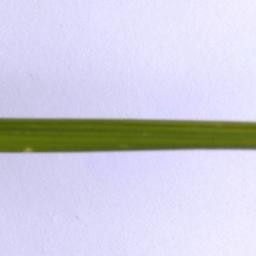
Label: Rice___Healthy